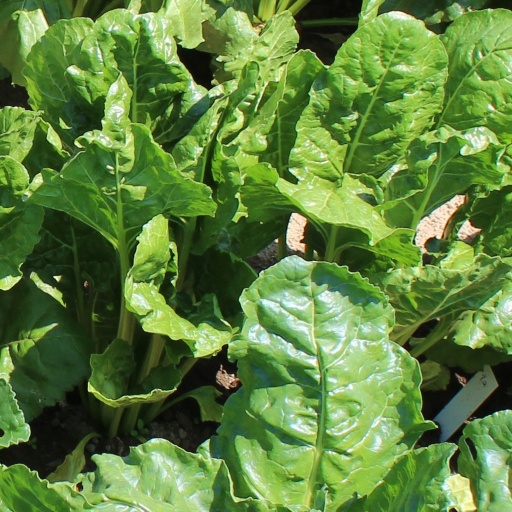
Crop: sugar beet